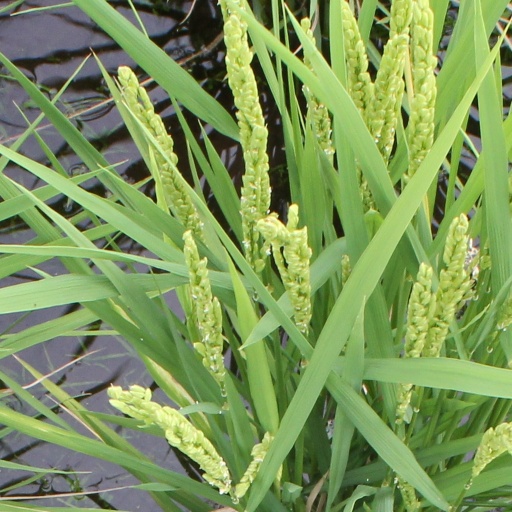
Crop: rice